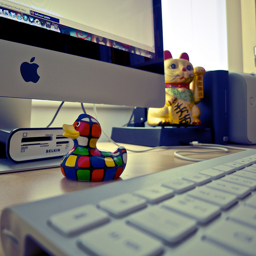
A rubber ducky painted like a rubiks cube on a desk next to a computer.
a small duck toy is on a desk
A multicolored rubber ducky in front of an Apple computer
A rubix cube duck is sitting under an apple monitor.
A toy duck in front of a computer monitor.